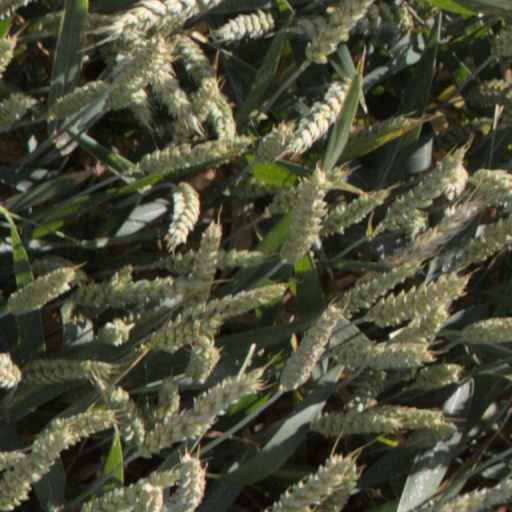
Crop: wheat